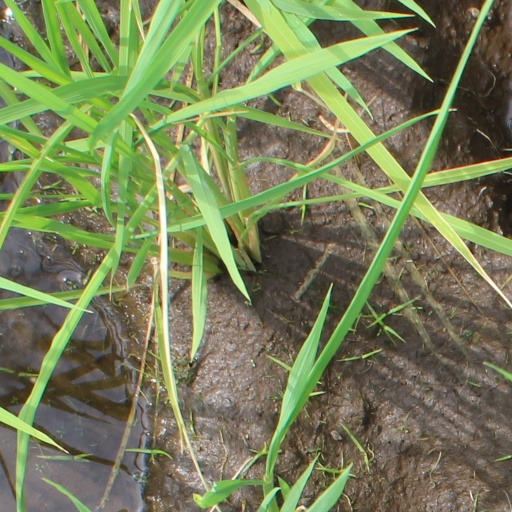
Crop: rice